Phil Bardsley

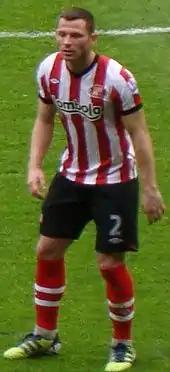
Bardsley playing for Sunderland in 2012

Bardsley kept his place under new manager Steve Bruce for the first half of the 2009–10 season until loan signing Alan Hutton took his place in February 2010. From there until the end of the campaign Bardsley was mainly used as a substitute and due his lack of playing time, Bardsley stated that he may have to consider leaving. However Hutton didn't make his move permanent and Bardsley was able to reclaim his place in the side and in November 2010, he signed a new three-and-a-half-year deal running until summer 2014. He scored his first league goal against Aston Villa on 5 January 2011 with a 25-yard strike in a 1–0 win. He then scored his second of the season with another long range strike against Chelsea on 1 February 2012 in a 4–2 defeat. He scored another long-range goal on 9 April 2011 in a 3–2 defeat against West Bromwich Albion. In total Bardsley played 37 times in 2010–11 as the Black Cats finished in 10th position. Bardsley's consistent performances during the campaign earned him the Player of the year award.